Rudolph Hering

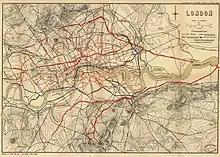
Hering's map of sewerage works in London, 1880

Rudolph Hering was born in Philadelphia on February 26, 1847. He came to Dresden at age 13 to attend school there and studied civil engineering at the Technische Universität Dresden as a member of the German Student Corps "Altsachsen". Hering was involved in the reversing of the Chicago river; his name features prominently in stories about the river reversal project.